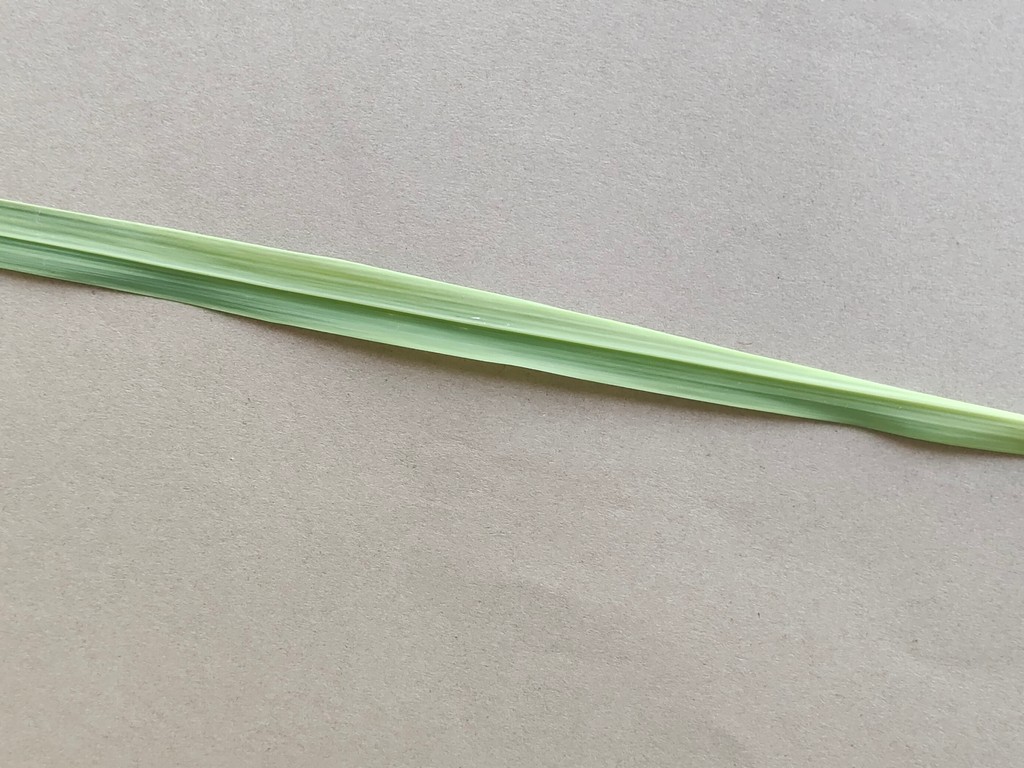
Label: Healthy